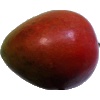
Label: Mango Red 1